Glenn Thompson (politician)

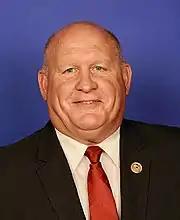
Thompson during the 116th Congress

When the 112th Congress convened on January 5, 2011, to elect a Speaker of the United States House of Representatives, Thompson's vote was the 218th vote for John Boehner, giving Boehner the majority needed to be named Speaker.